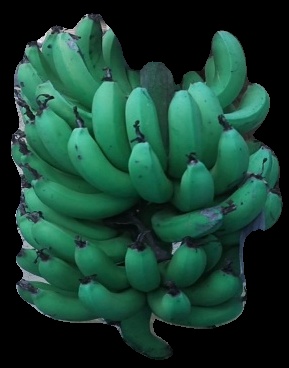
Variety: pachbale
Grade: grade3